KTRC

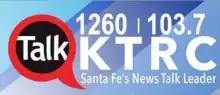
Logo before translator sign on

Hutton Broadcasting had a construction permit to move translator K235CO from Socorro to Santa Fe to broadcast this station on the FM band at 103.7. The translator was licensed for the new facility as K279CX effective February 21, 2018.